Valley Pike Covered Bridge

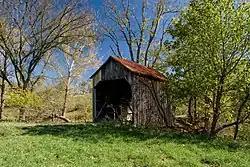

The Valley Pike Covered Bridge was a historic covered bridge located in Mason County, Kentucky, United States. It crossed the Frasure Branch of Lee Creek. It was added to the National Register of Historic Places in 1976. The bridge was dismantled after flood damage on April 27, 2018.